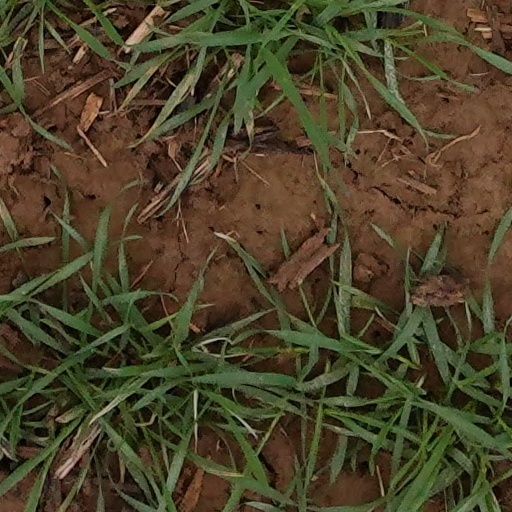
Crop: wheat